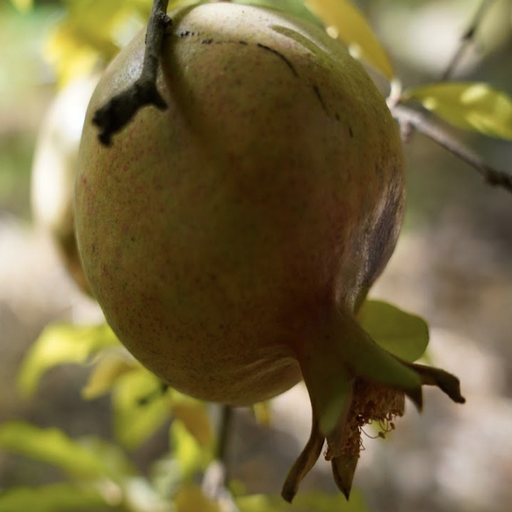
Label: Healthy